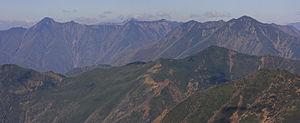
Le parc quasi national de Hidaka Sanmyaku-Erimo est un parc quasi national situé dans la partie Sud de l'île de Hokkaidō au Japon. Créé le 1ᵉʳ octobre 1981, il s'étend sur une superficie de 1 034,47 km².